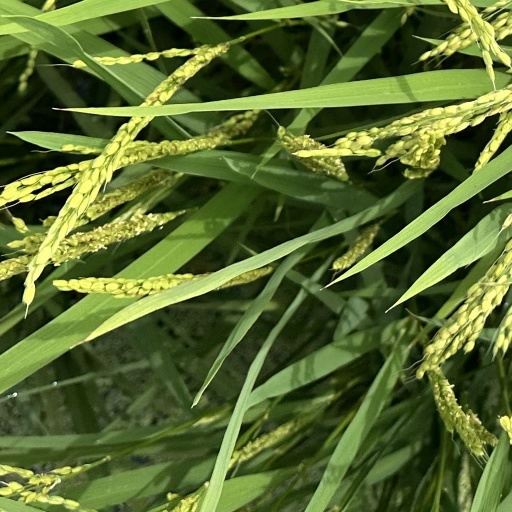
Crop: rice